Nominative determinism

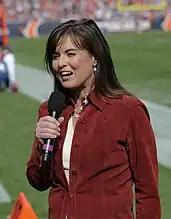
Amy Freeze, meteorologist

The first scientists to discuss the concept that names had a determining effect were early 20th-century German psychologists. Wilhelm Stekel spoke of the "obligation of the name" in the context of compulsive behaviour and choice of occupation; Karl Abraham wrote that the determining power of names might be partially caused by inheriting a trait from an ancestor who was given a fitting name. He made the further inference that families with fitting names might then try to live up to their names in some way. In 1952, Carl Jung referred to Stekel's work in his theory of synchronicity (events without causal relationship that yet seem to be meaningfully related):